Chipper Jones

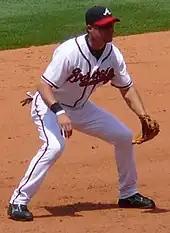
Jones playing third base in 2007

Jones performed well both offensively and defensively during the 2007 season. On June 16, he hit a single in the second inning against the Cleveland Indians for his 2,000th career hit. On July 5, Jones tied and passed Braves legend Dale Murphy for first on the all-time Atlanta Braves home run list when he hit his 371st and 372nd home runs against the Los Angeles Dodgers at Dodger Stadium. This game was also the first time he hit homers from both sides of the plate since 2000. The next day, he had his 400th career double in the ninth inning against San Diego Padres pitcher Kevin Cameron, who had previously only allowed one extra-base hit all year. On July 29, Jones matched a career-high with 5 RBIs as the Braves shut out the Arizona Diamondbacks 14–0. He accomplished the feat again on August 23 against the Cincinnati Reds. In the fifth inning of an August 9 game at Shea Stadium, Jones hit a towering three-run homer to right field off Mets starter John Maine. It would later be measured at .